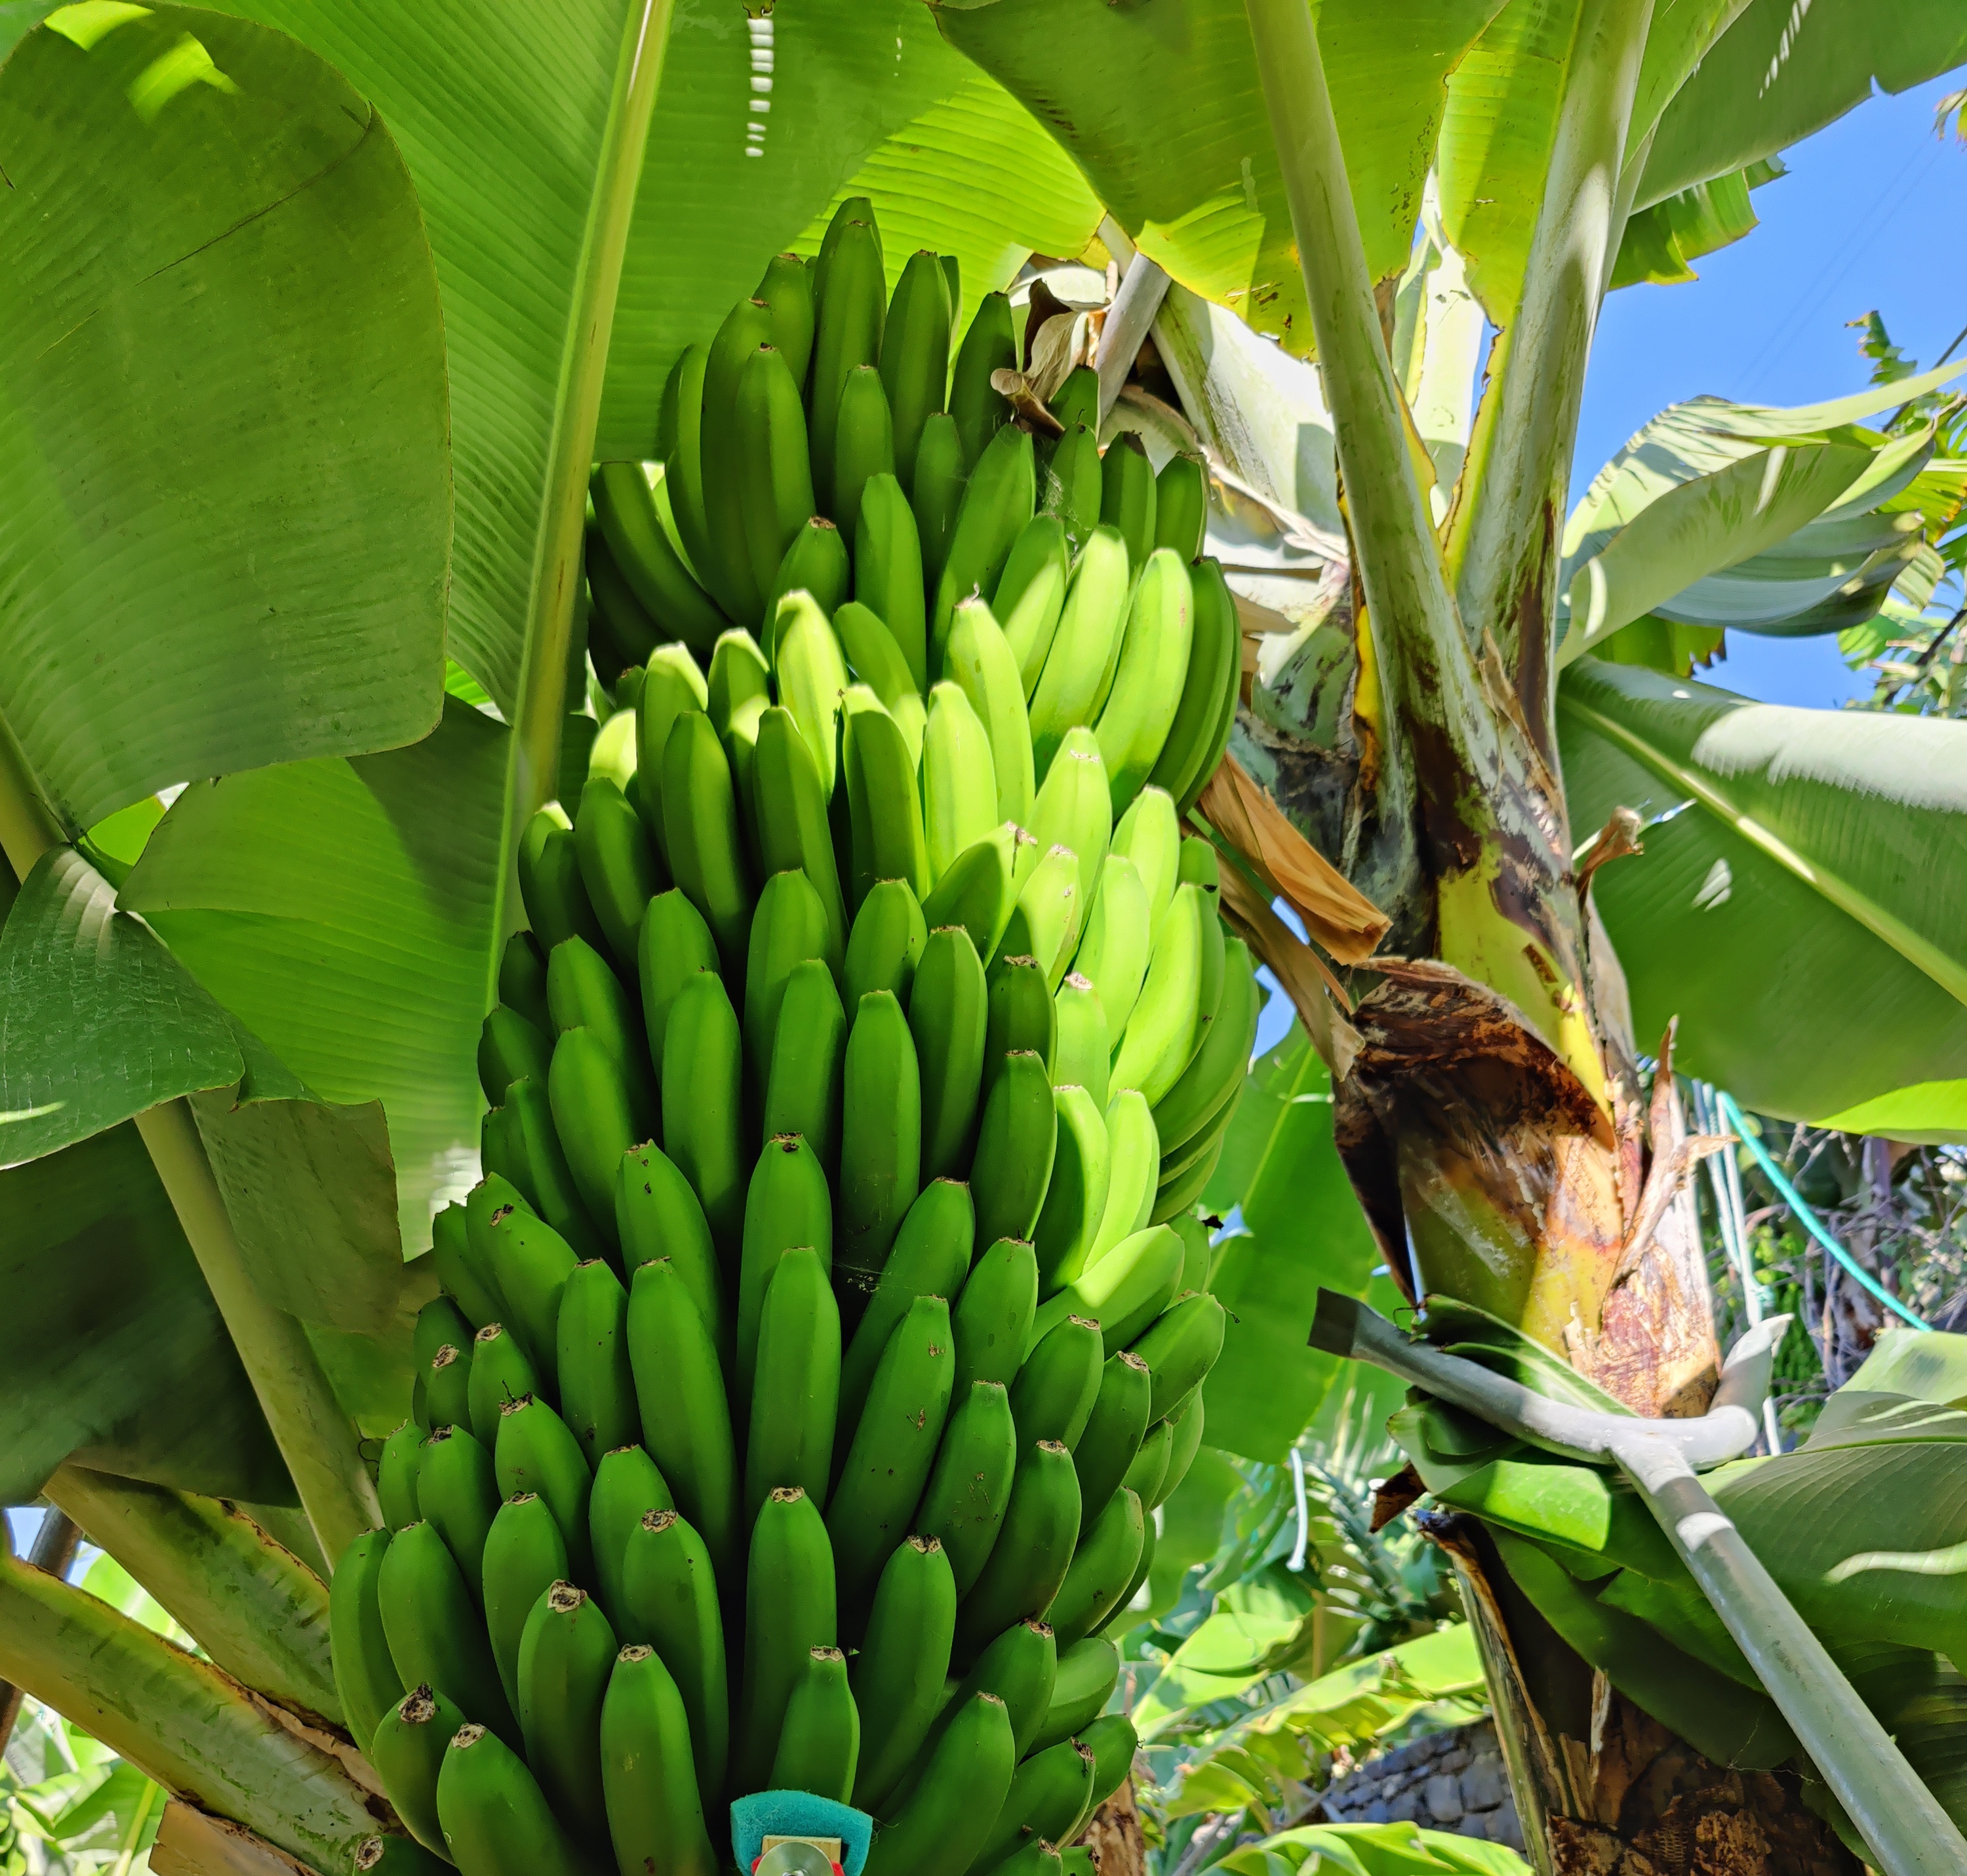
Label: Cut